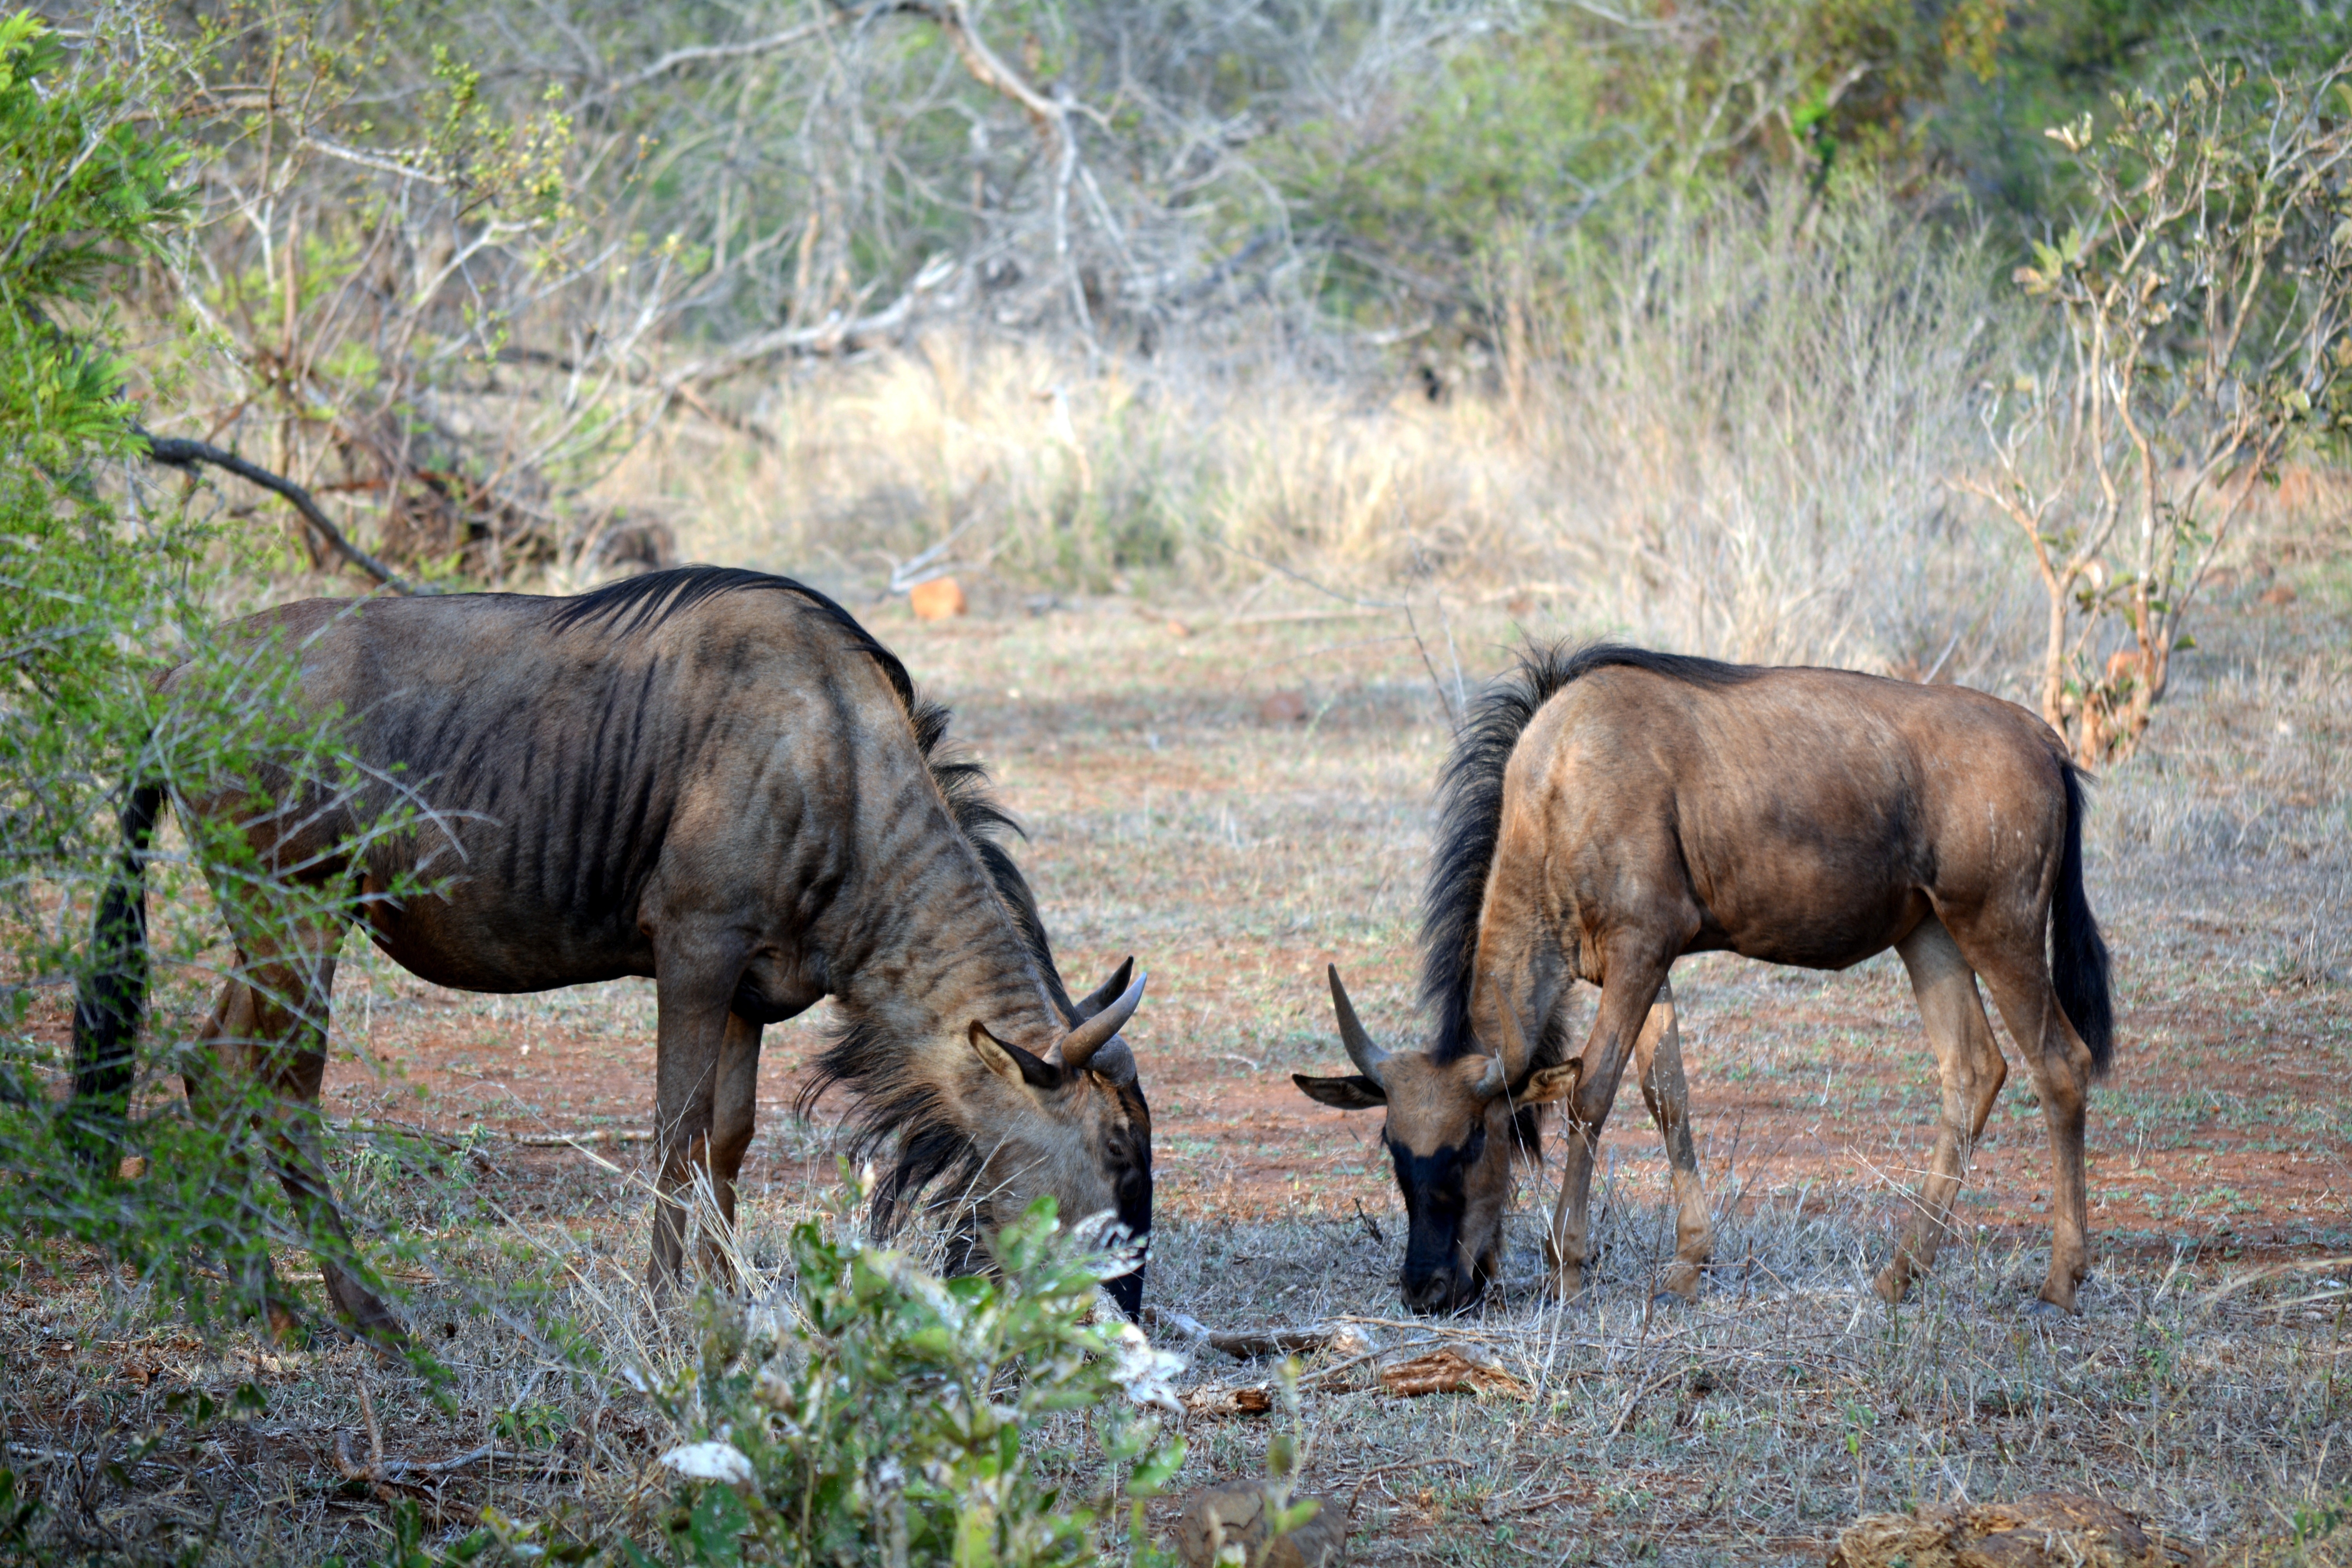
adventure, wildlife, horn, herd, grazing, mammal, fauna, savanna, kudu, safari, elk, south africa, wild animals, kruger park, wildebeest, cattle like mammal